Subhas Mungra

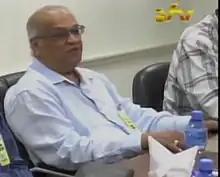
Subhas Mungra in 2016.

Subhas Chandra Mungra (born 2 September 1945) is a Surinamese diplomat and former Foreign Minister. He served as Ambassador to the US from 2011 until 2017, and served as Permanent Representative of Suriname on the Permanent Council of the Organization of American States.